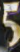
Number: 5